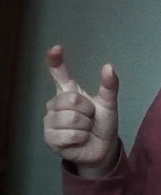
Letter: nun